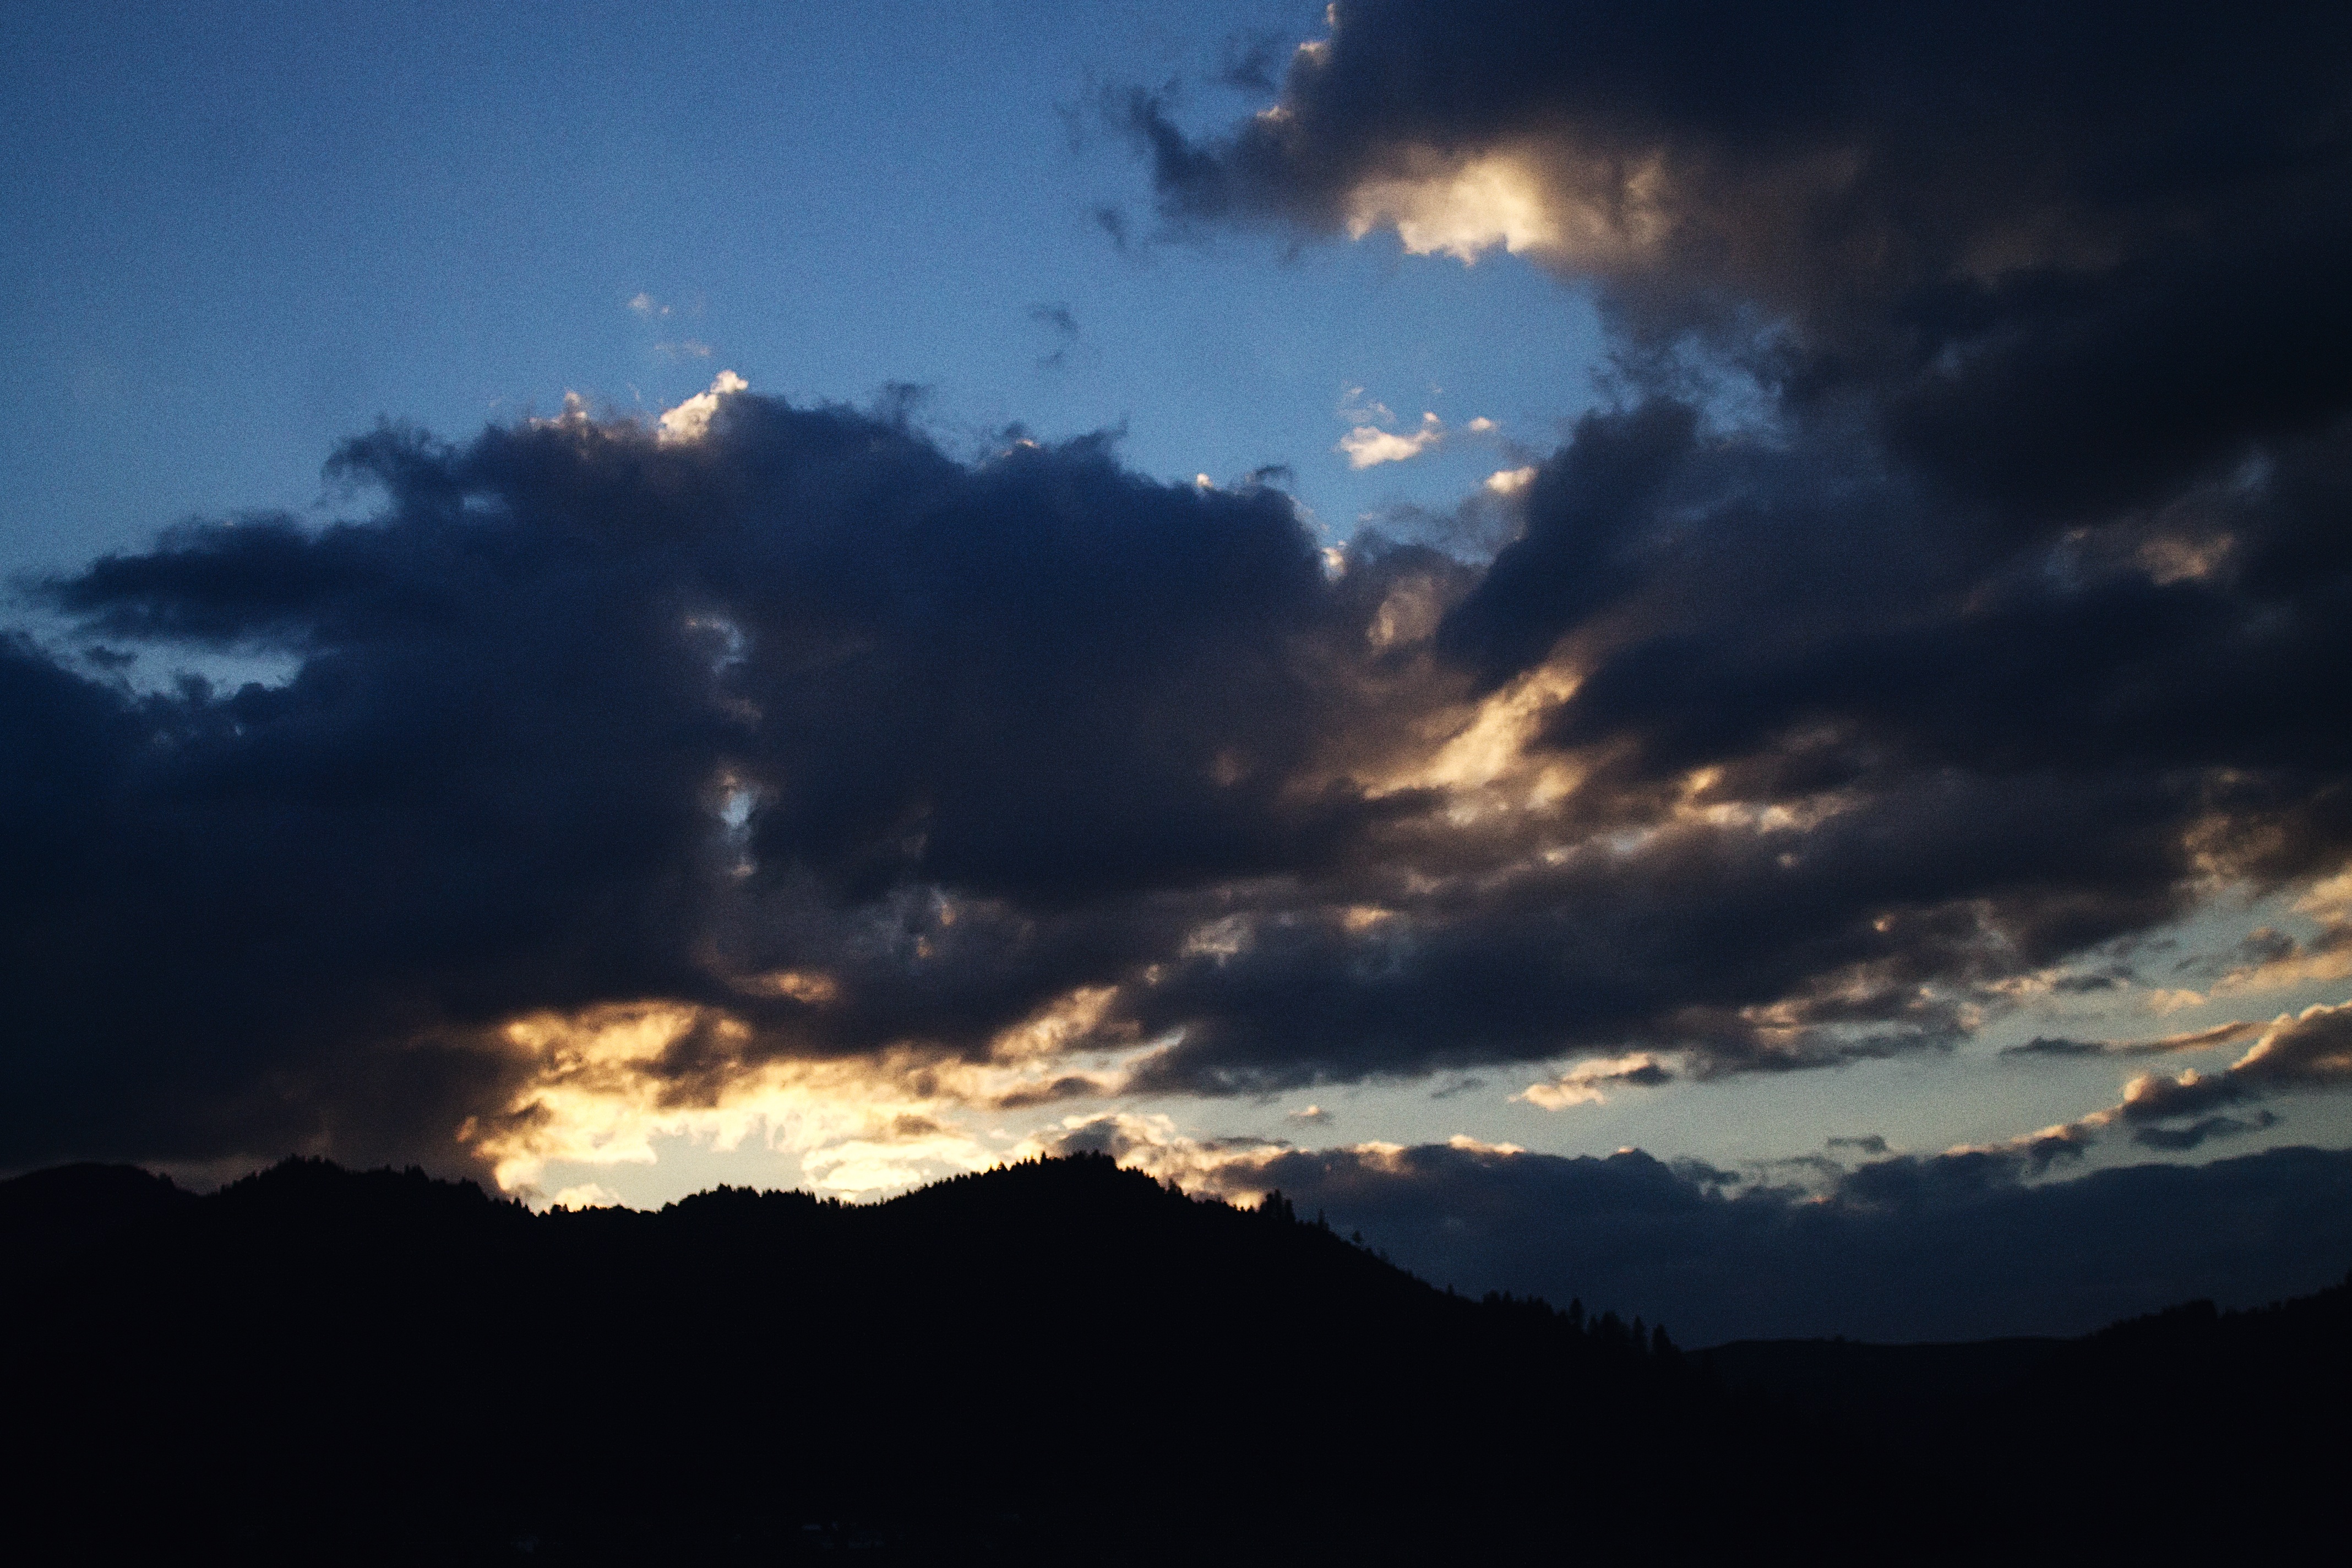
horizon, mountain, cloud, sky, sun, sunrise, sunset, sunlight, morning, hill, dawn, atmosphere, dusk, evening, cumulus, afterglow, meteorological phenomenon, atmospheric phenomenon, mountainous landforms, red sky at morning